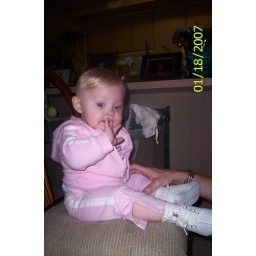
Priscylla sitting like a big girl in her pink joggingsuit